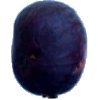
Label: fig